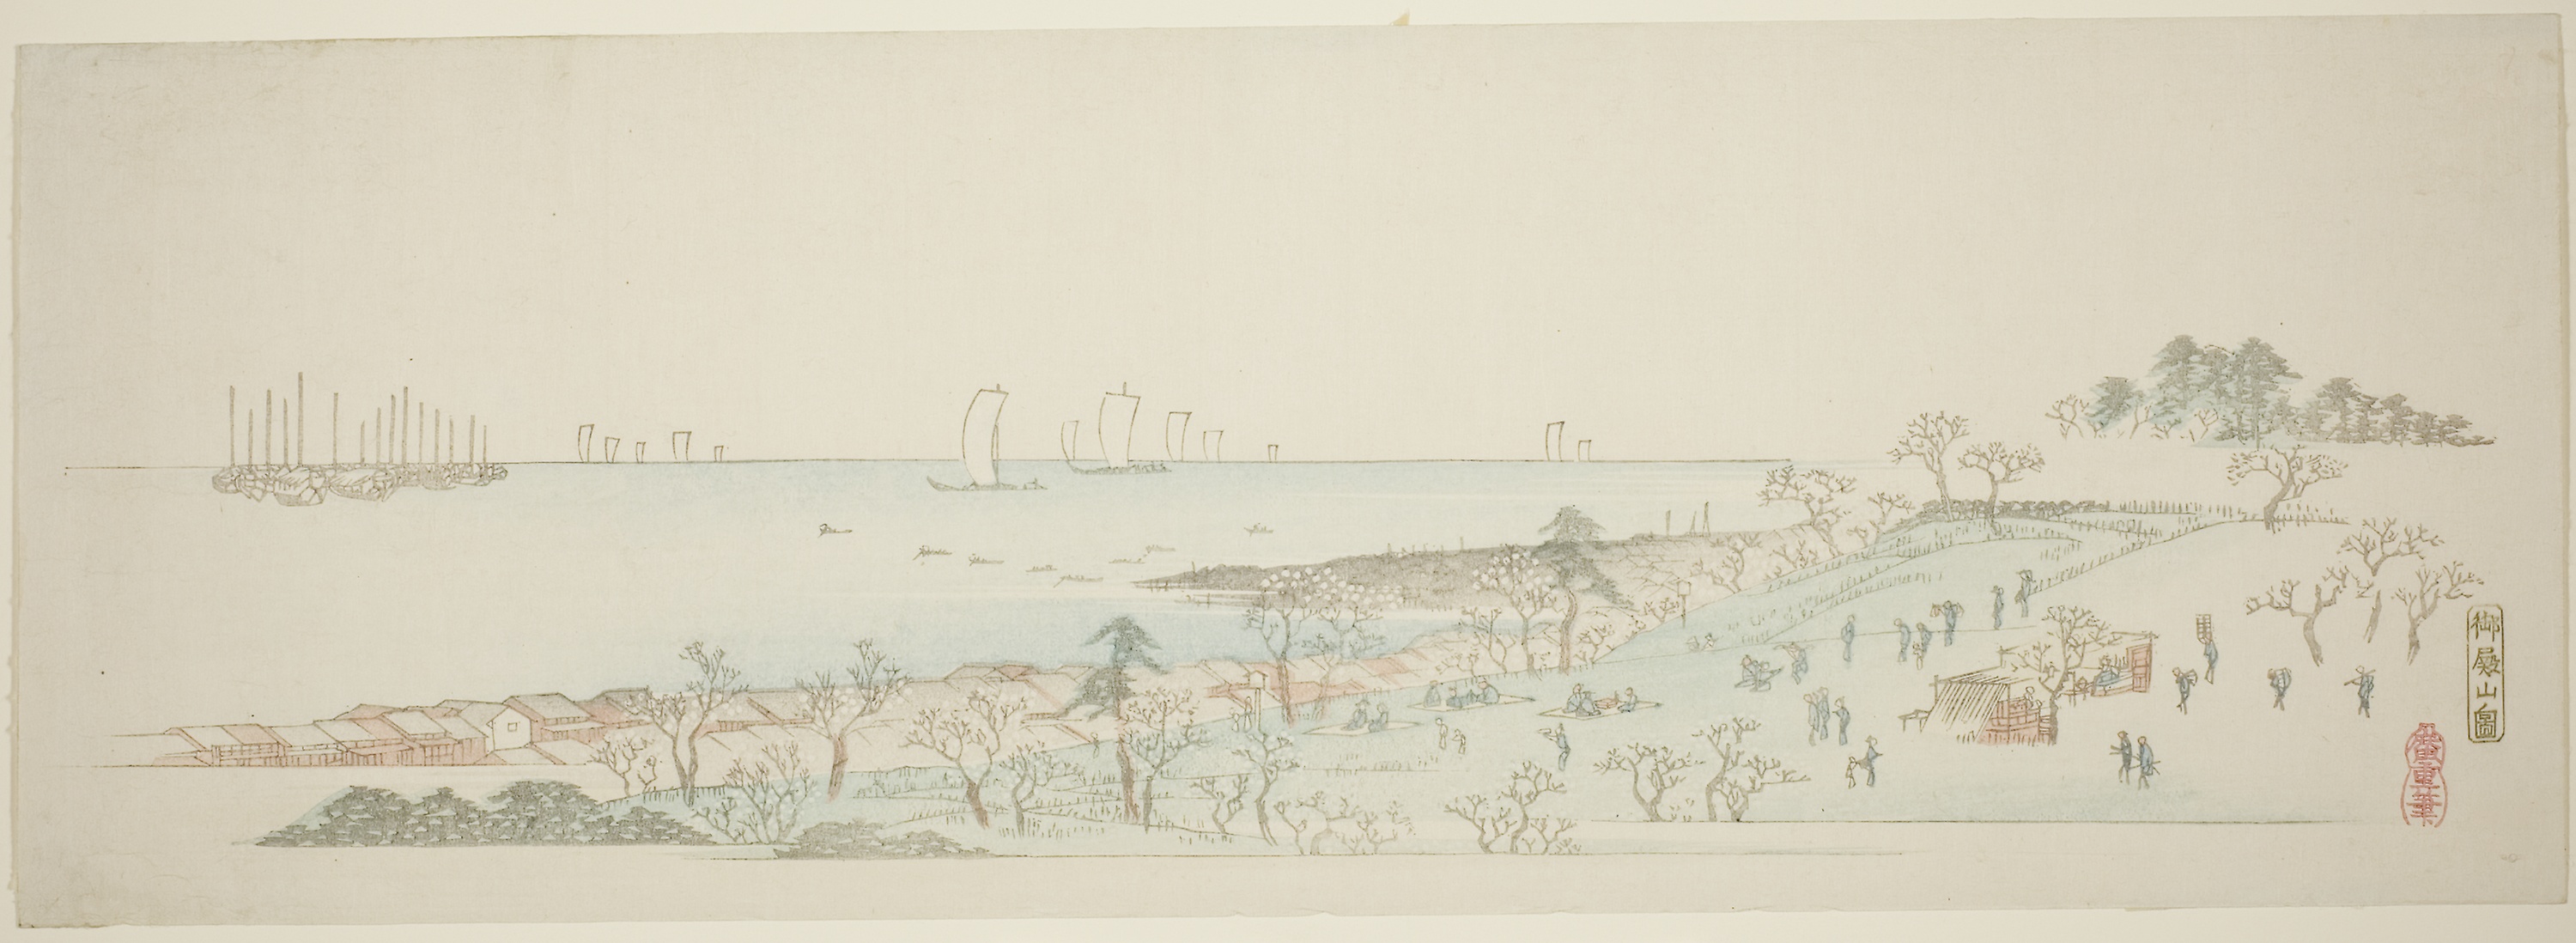
drawing, sketch, line, illustration, landscape, artwork, art, watercolor paint